Gran Teatro Falla

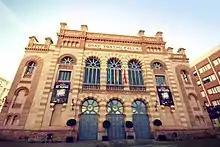
Gran Teatro Falla.

The Gran Teatro Falla is a theater in the city of Cádiz, Andalusia, Spain. It is located in the Plaza Fragela, facing the Casa de las Viudas and adjacent to the Faculty of Medicine of the University of Cádiz.